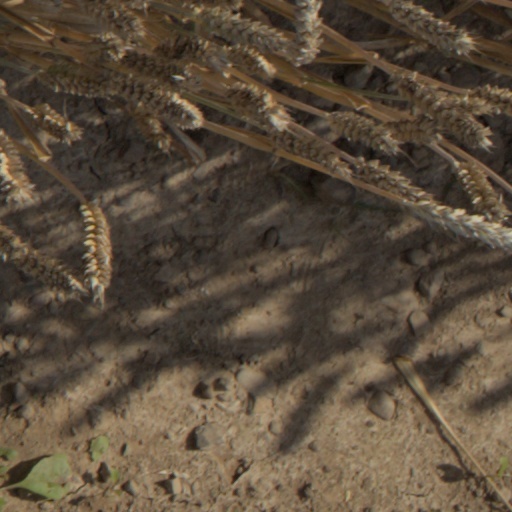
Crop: wheat